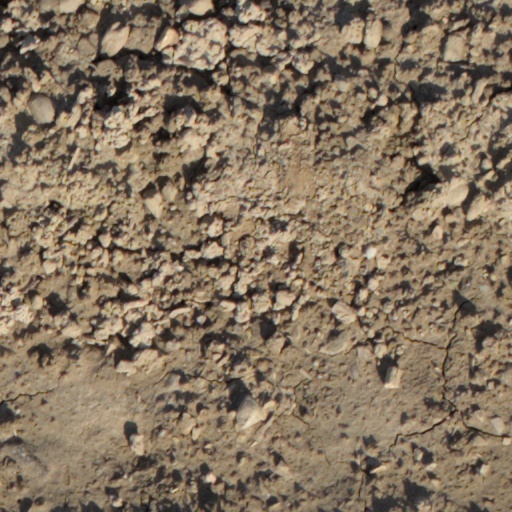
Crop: wheat